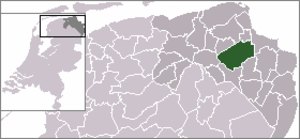
Slochteren est un village dans la commune de Midden-Groningue et une ancienne commune néerlandaise, situé en province de Groningue. D'une superficie de 158 km², elle compte environ 15 000 habitants.